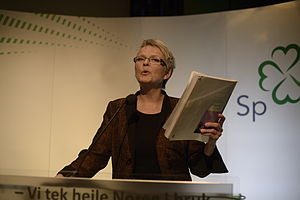
Anne Enger
Anne Enger i 2013